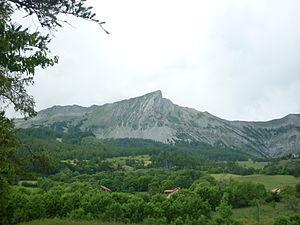
Pic de l'Aiguille vu du village de Laye
Laye, parfois nommé Laye-en-Champsaur, est une commune française située dans le département des Hautes-Alpes en région Provence-Alpes-Côte d'Azur.